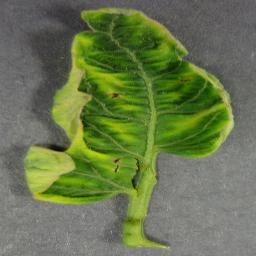
Label: Tomato___Tomato_Yellow_Leaf_Curl_Virus